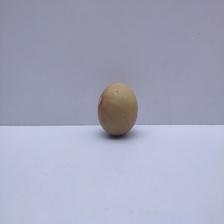
Size: Small